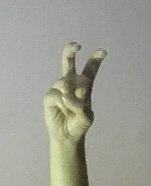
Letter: toot